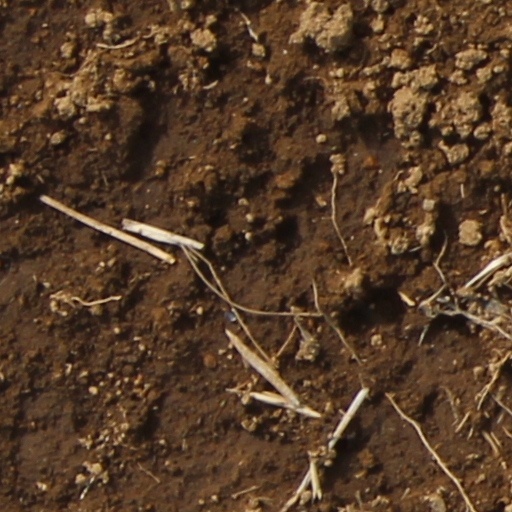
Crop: wheat